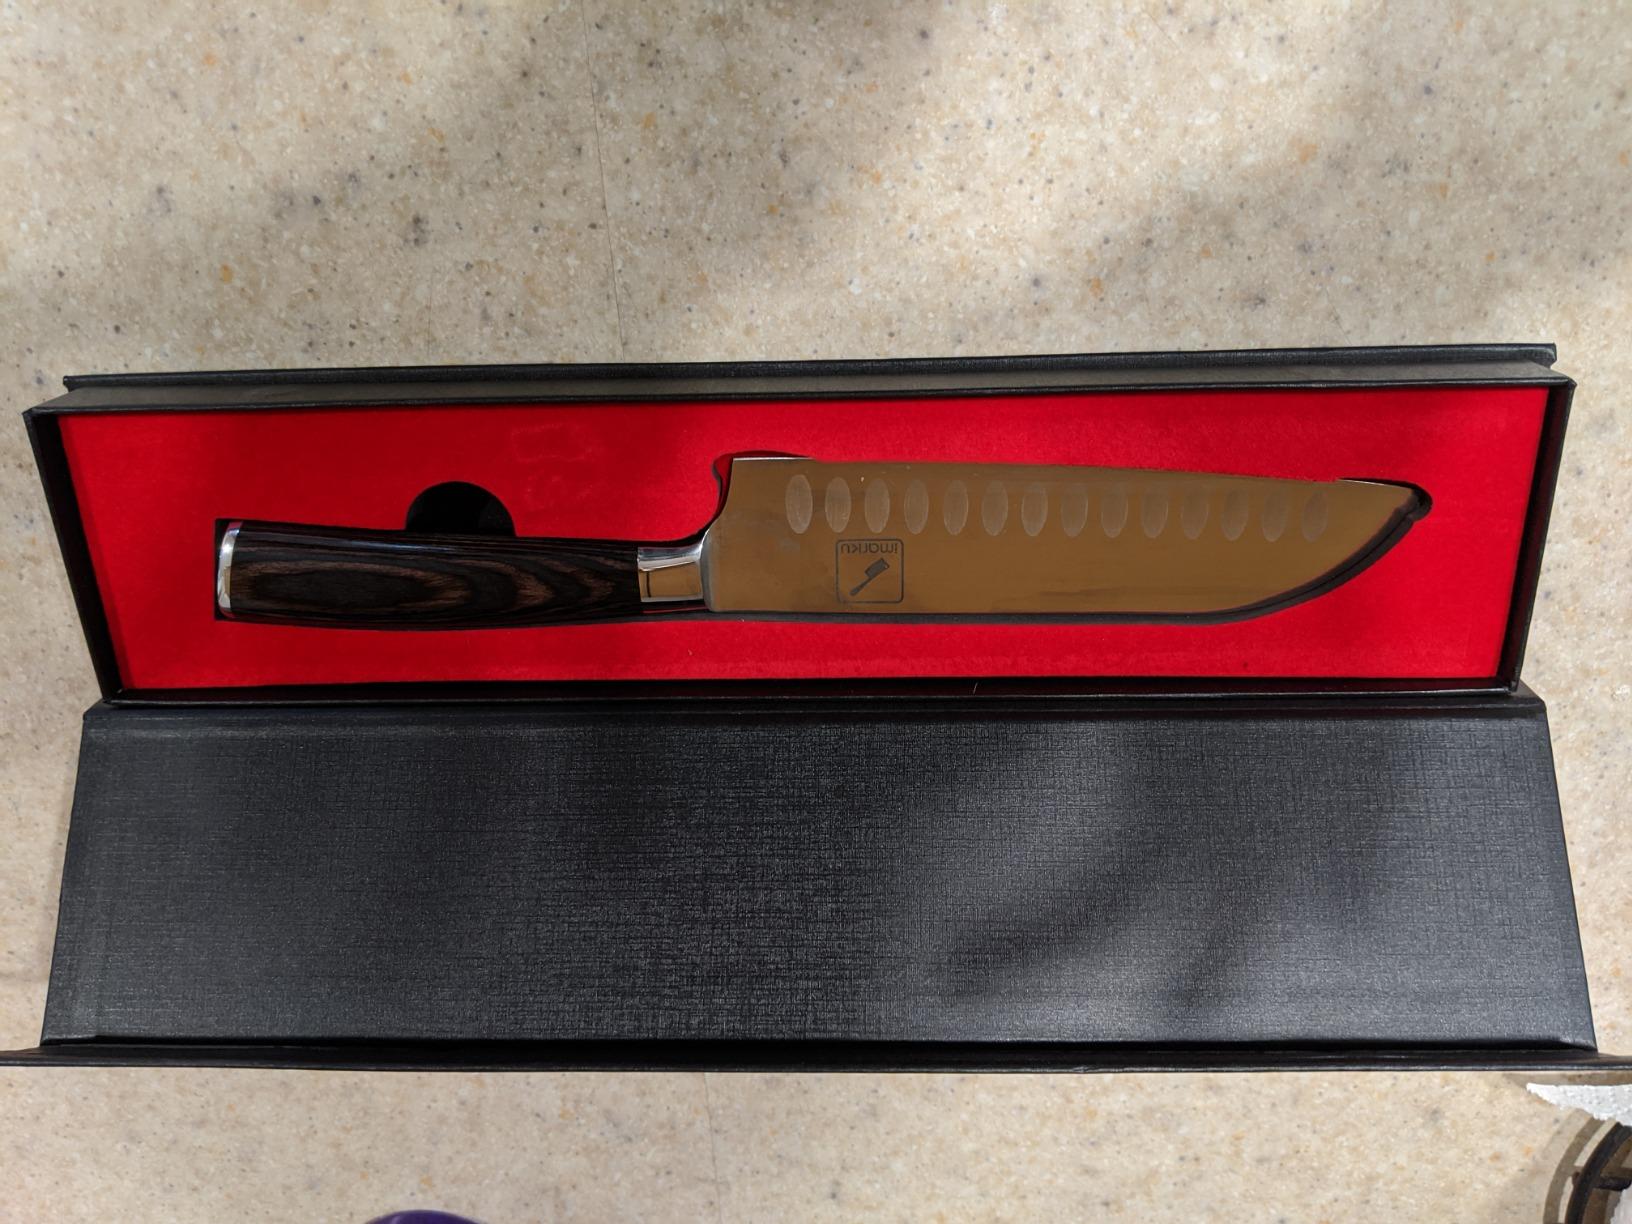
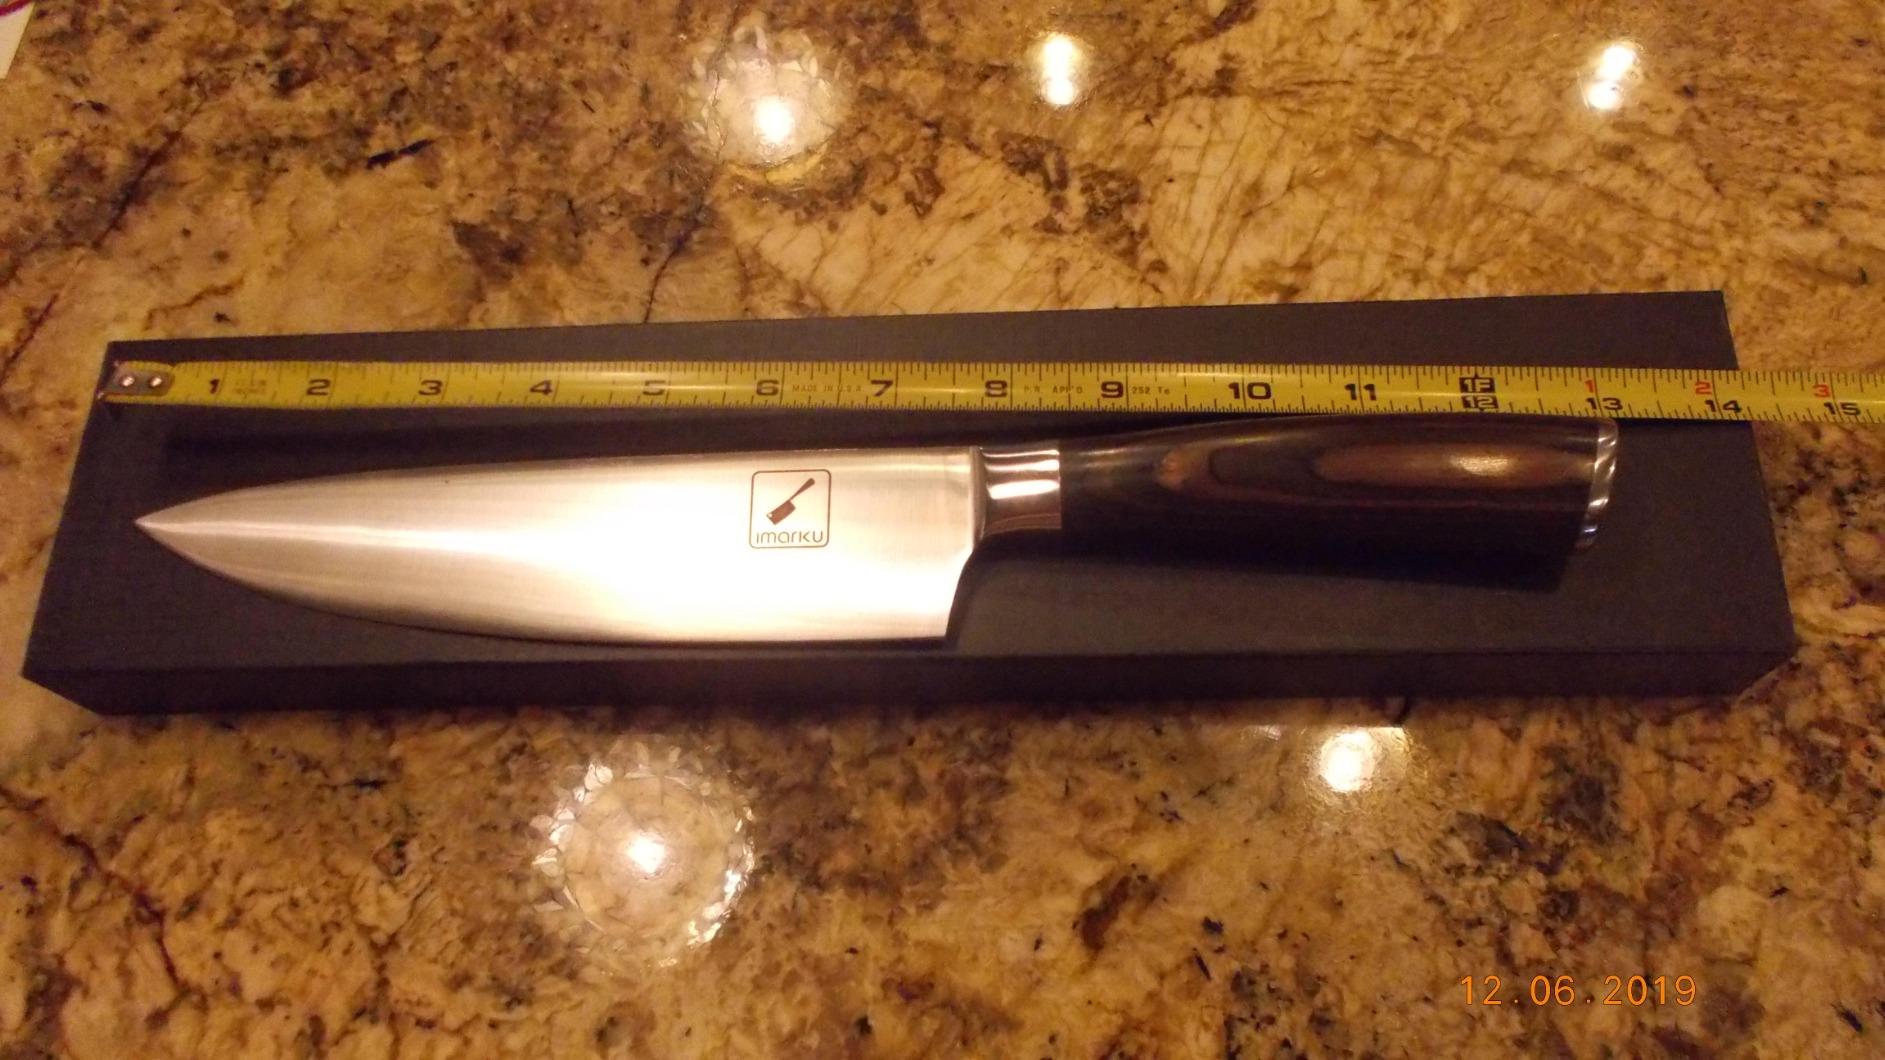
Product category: items_knife
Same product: no